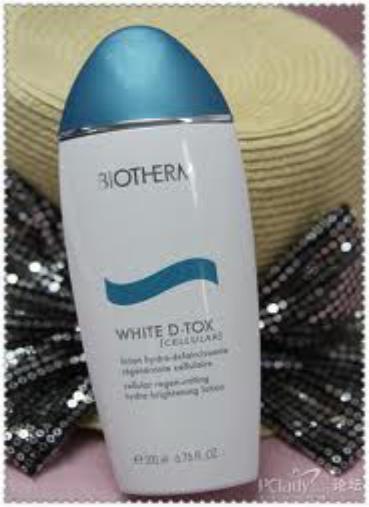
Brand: Biotherm
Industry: Necessities